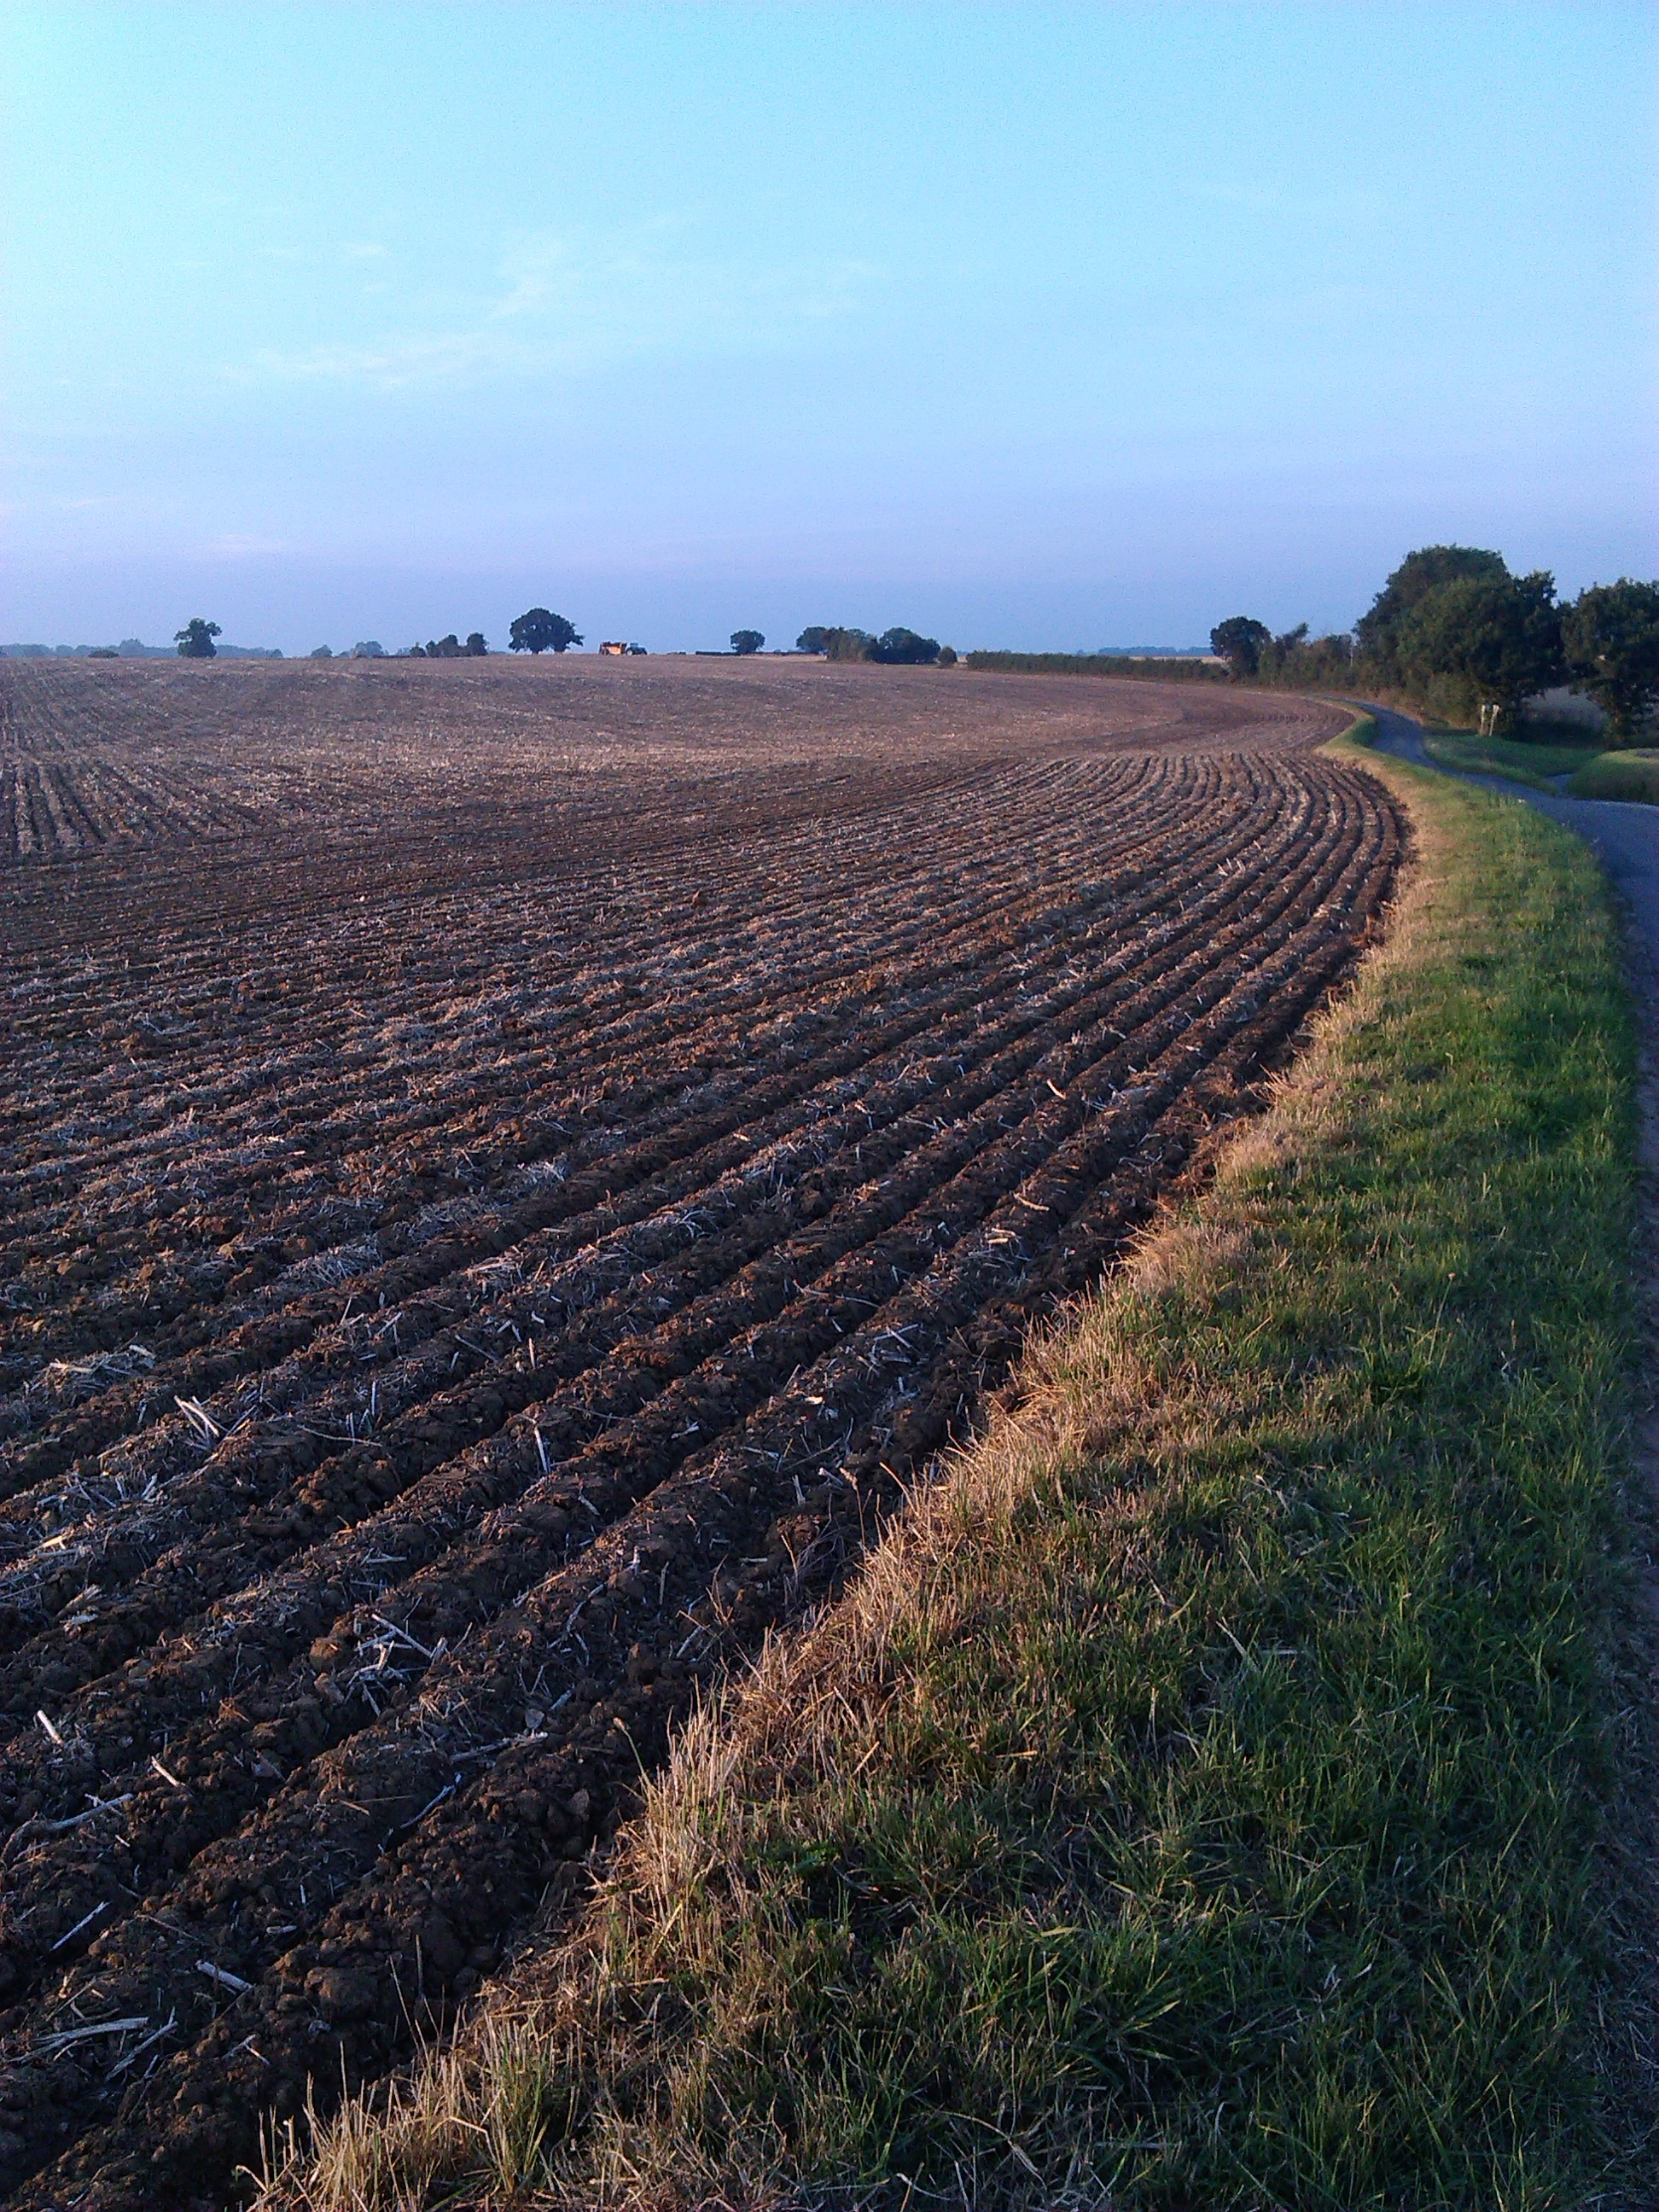
horizon, field, farm, hill, land, vehicle, crop, soil, agriculture, plain, ploughed field, blue sky, tilled, norfolk, rural area, ploughed, grass family